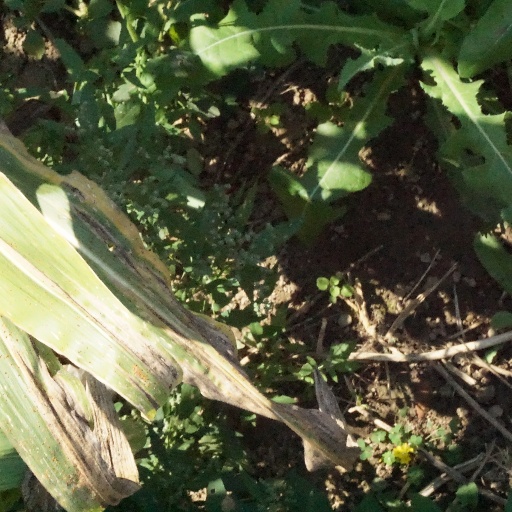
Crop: maize; corn